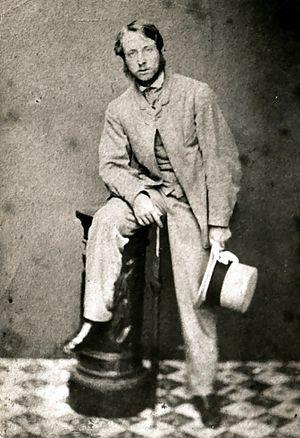
Alfred Harmsworth est un avocat britannique et le père de plusieurs des principaux propriétaires de journaux du Royaume-Uni, dont cinq ont reçu des titres héréditaires - deux vicomtes, un baron et deux baronnets. Un autre fils a conçu l'emblématique bouteille d'eau minérale bulbeuse Perrier.